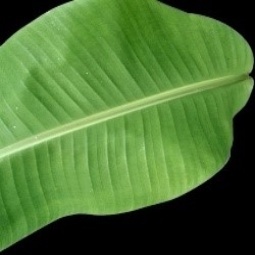
Label: Healthy